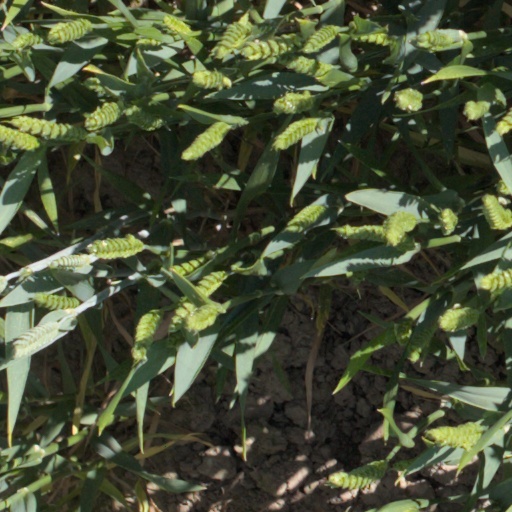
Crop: wheat